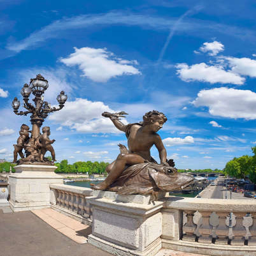
panoramic image with a sculpture of a boy riding a fish on the foreground